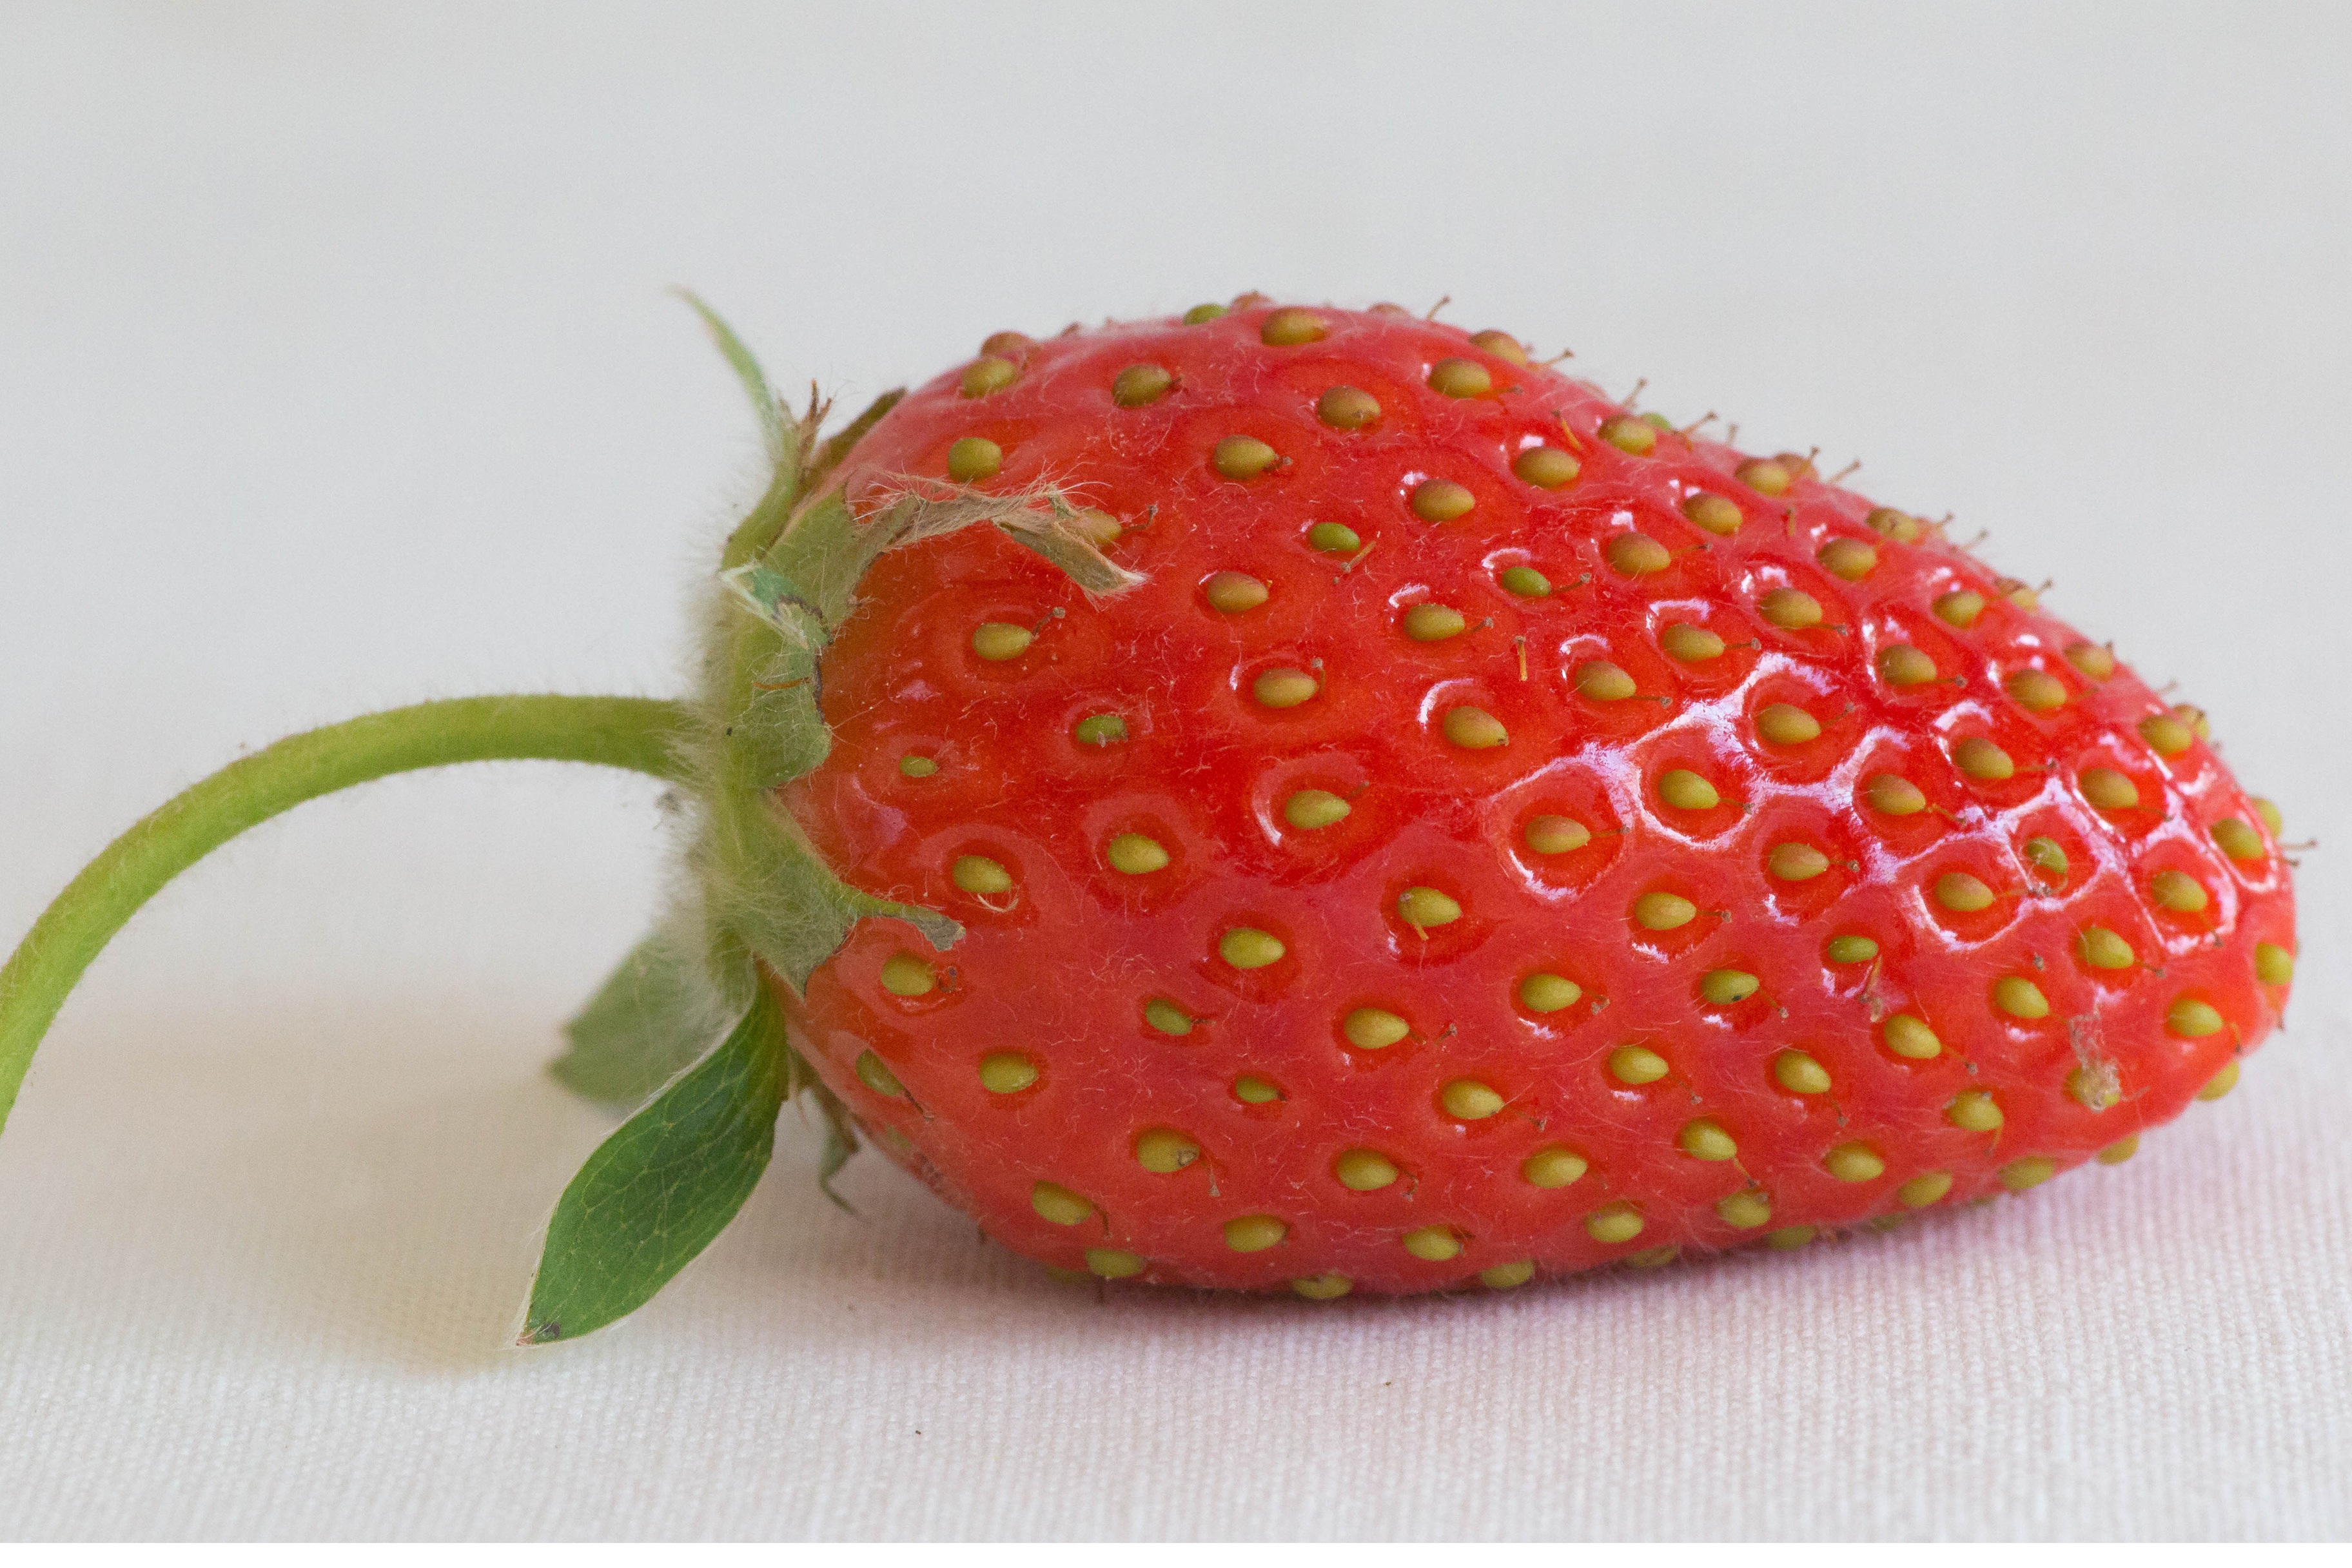
plant, fruit, sweet, flower, food, produce, dessert, strawberry, strawberries, flowering plant, red fruits, land plant